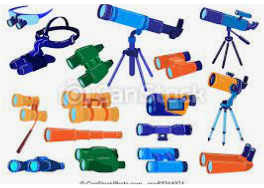
Portrait style: Cartoon Portrait